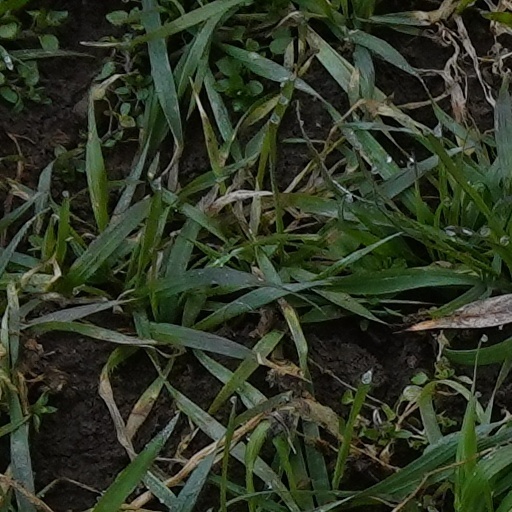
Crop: wheat